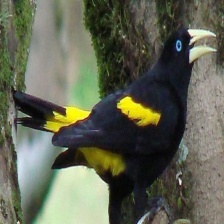
Species: YELLOW CACIQUE
Scientific name: CACICUS CELA